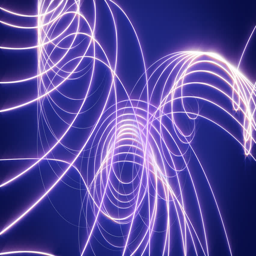
an abstract set of lines rotating in a seamless loop over blue